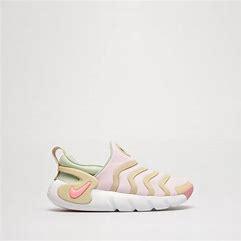
Brand: Nike
Model: Dynamo Go